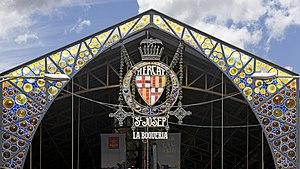
La Boqueria est le nom du marché qui se situe sur une rue adjacente à La Rambla de la ville de Barcelone en Espagne.